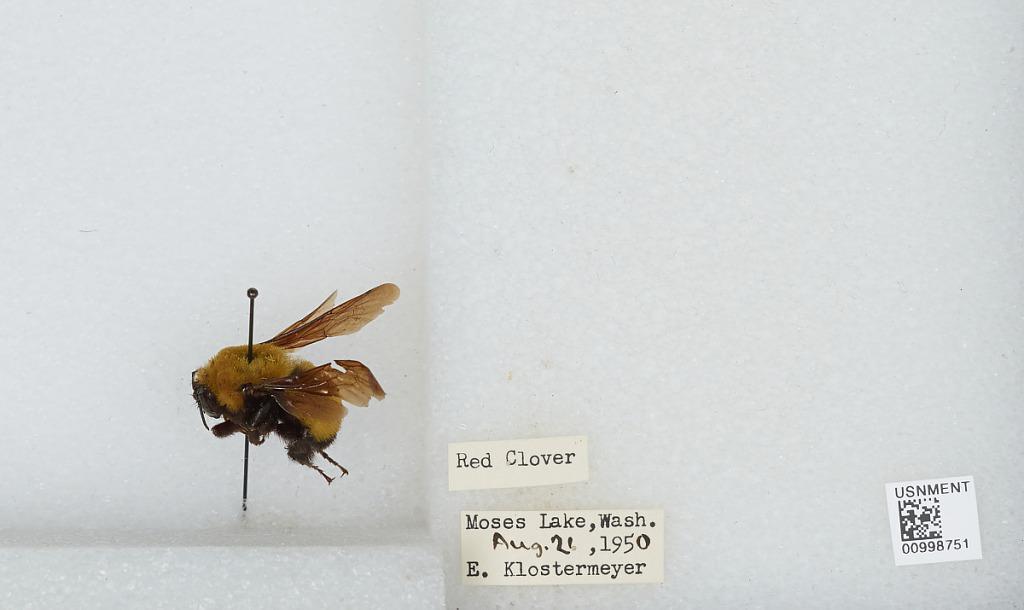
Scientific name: Bombus (Separatobombus) morrisoni Cresson
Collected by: E. Klostermeyer
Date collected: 1950-8-21
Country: United States
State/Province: Washington
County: Grant
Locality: Moses Lake
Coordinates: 47.1211, -119.288